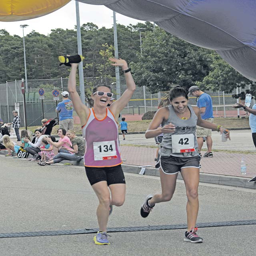
participants cross the finish line .